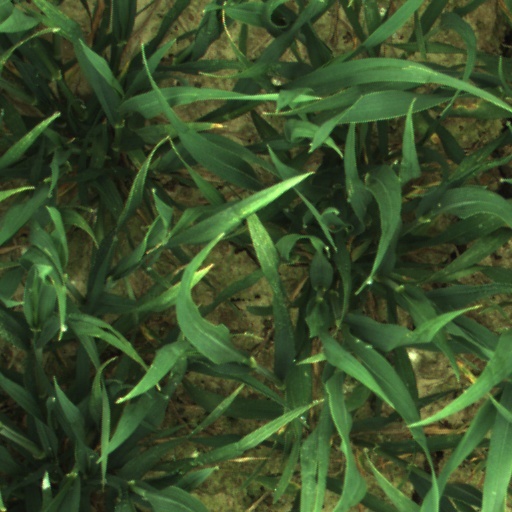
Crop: wheat